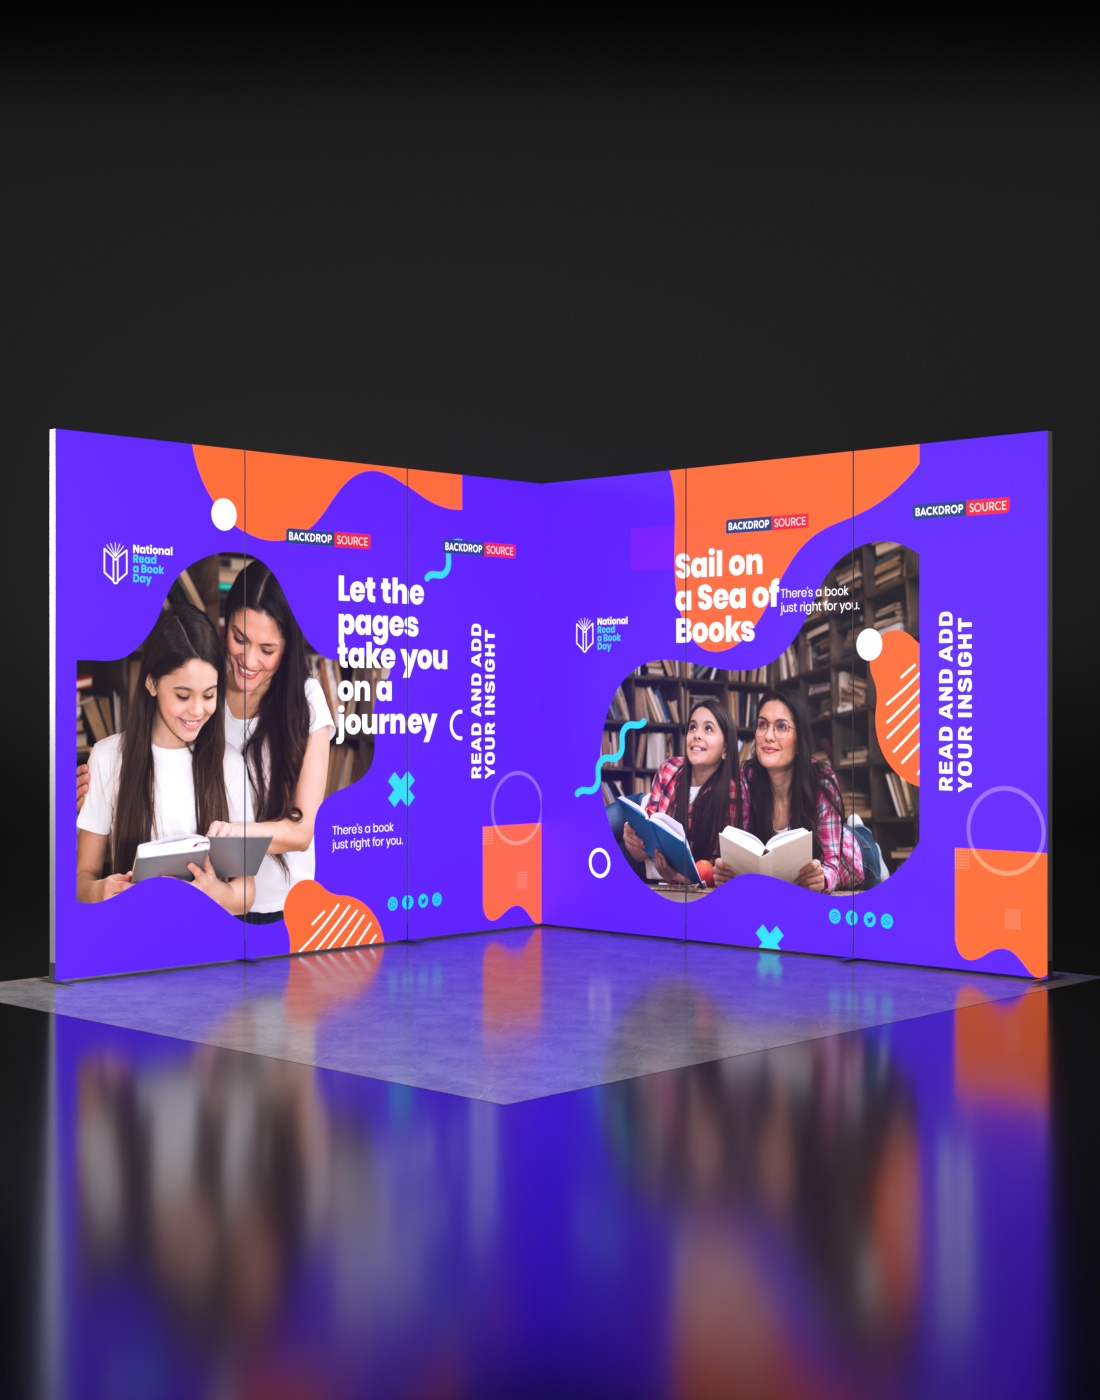
Foldable SEG Exhibition Display - Model 5
Brand: RD
.tabs { font-family: Arial, sans-serif; margin-top: 20px; } .tabs input[type="radio"] { display: none; } .tab-label { padding: 10px 15px; cursor: pointer; border: 1px solid #ddd; border-bottom: none; margin-right: 5px; background: #f5f5f5; display: inline-block; border-top-left-radius: 5px; border-top-right-radius: 5px; user-select: none; } .tab-label:hover { background: #eaeaea; } .tab-content { display: none; padding: 15px; border: 1px solid #ddd; border-top: none; background: #fff; } input#tab1:checked ~ .tab-labels label[for="tab1"], input#tab2:checked ~ .tab-labels label[for="tab2"], input#tab3:checked ~ .tab-labels label[for="tab3"], input#tab4:checked ~ .tab-labels label[for="tab4"] { background: #fff; font-weight: bold; border-bottom: 1px solid #fff; } input#tab1:checked ~ .tab-contents #content1, input#tab2:checked ~ .tab-contents #content2, input#tab3:checked ~ .tab-contents #content3, input#tab4:checked ~ .tab-contents #content4 { display: block; } /* Responsive */ @media screen and (max-width: 767px) { .tab-label { width: 100%; margin-right: 0; border-radius: 0; border-left: none; border-right: none; border-bottom: 1px solid #ddd; } } Overview & Details Product Dimensions What’s Included Artwork & File Setup The Foldable SEG Exhibition Display combines sleek design with unmatched convenience, making it ideal for trade shows, exhibitions, and promotional events. Featuring a lightweight, collapsible aluminum frame, this display sets up quickly without the need for tools—making transport and installation simple and efficient. The Silicone Edge Graphics (SEG) system delivers a smooth, wrinkle-free fabric finish for a clean, professional look. Printed using high-resolution dye-sublimation, the graphics showcase bold, vibrant colors that command attention. The fabric is machine-washable and easy to replace, providing long-term value and flexibility for future campaigns. This display offers a powerful branding solution in a compact and portable format. Product Specifications Frame Type : Foldable aluminum SEG (Silicone Edge Graphics) frame for seamless edge-to-edge visuals Folding Design : Innovative foldable structure for compact storage and easy portability Graphics : High-resolution dye-sublimation printed fabric with silicone edges for a crisp, clean appearance Structure : Collapsible scissor-style frame with built-in support braces for easy setup and fold-down for portability Assembly : Tool-free setup—just unfold the frame, insert the SEG graphic, and it’s ready to go Portability : Lightweight and folds down into a compact size; optional wheeled carry case available for added convenience Durability : Sturdy frame designed for repeated use; graphics are easy to change for updated messaging Application : Perfect for trade shows, retail displays, brand activations, showrooms, and corporate events Key Features Ultra-portable with a foldable frame that fits into tight storage spaces Seamless, wrinkle-resistant SEG fabric graphics printed in vibrant, long-lasting color Lightweight aluminum frame with a modern, professional look Machine-washable and easy-to-replace graphics for long-term use Quick, tool-free setup and takedown Double- or Single-Sided Display Options for flexible presentation needs Ideal for Trade Shows, Retail Spaces, Showrooms, and Exhibitions Shipping & Installation Production Lead Time: 24 business hours after artwork approval Domestic Shipping: Delivered in 5–7 business days across the UAE. International Shipping: Available with customs-ready support Pickup Services: Not available — all items are shipped Installation: Optional professional setup available on request Assembly Video: Watch on YouTube Product Dimensions Size : 3m wide x 2m height x 4cm depth 1m wide x 2m height * 6pcs ( 3 for Backwalls, 3 for Sidewalls ) Frame Dimension : 1m Wide x 2m Height * 6pcs Graphic Dimension : 1006mm Wide x 2012mm Height Package Dimension : 63cm x 30cm x 61cm Package Weight : 30kgs Size : 3m wide x 2.3m height x 4cm depth 1m wide x 2.3m height * 6pcs ( 3 for Backwalls, 3 for Sidewalls ) Frame Dimension : 1m Wide x 2.3m Height * 6pcs Graphic Dimension : 1006mm Wide x 2377mm Height Package Dimension : 63cm x 30cm x 61cm Package Weight : 30kgs What’s Included 3 x Folding SEG frame (backwalls) 3 x Folding SEG frame (sidewalls) 12 x Silicone edge graphics (custom printed) Connectors Support pole (for freestanding setups) Set of connecting clips Soft nylon carry bag Artwork & File Setup We accept your artwork through WeTransfer, Dropbox, Google Drive, Email , or directly via the Upload Artwork button above. If you don’t have a design ready, our in-house creative team is here to help — we’ll bring your brand to life with a professionally designed layout tailored to this product. To ensure you’re confident before we print, we also offer a FREE 2D mockup preview . Use the “ Request Free 2D Mockup Image ” button at the top of the page and send us your content or files. We’ll show you how your backdrop will look in real life. Accepted Formats: AI, PSD, PDF (high resolution preferred) Resolution: Minimum 150 DPI at full size Bleed: 1 inch on all sides (keep text/logos away from edges) Color Mode: CMYK for optimal print accuracy Fonts: Outline all fonts or attach font files
Category: Business & Industrial > Advertising & Marketing > Trade Show Displays > Modular Displays